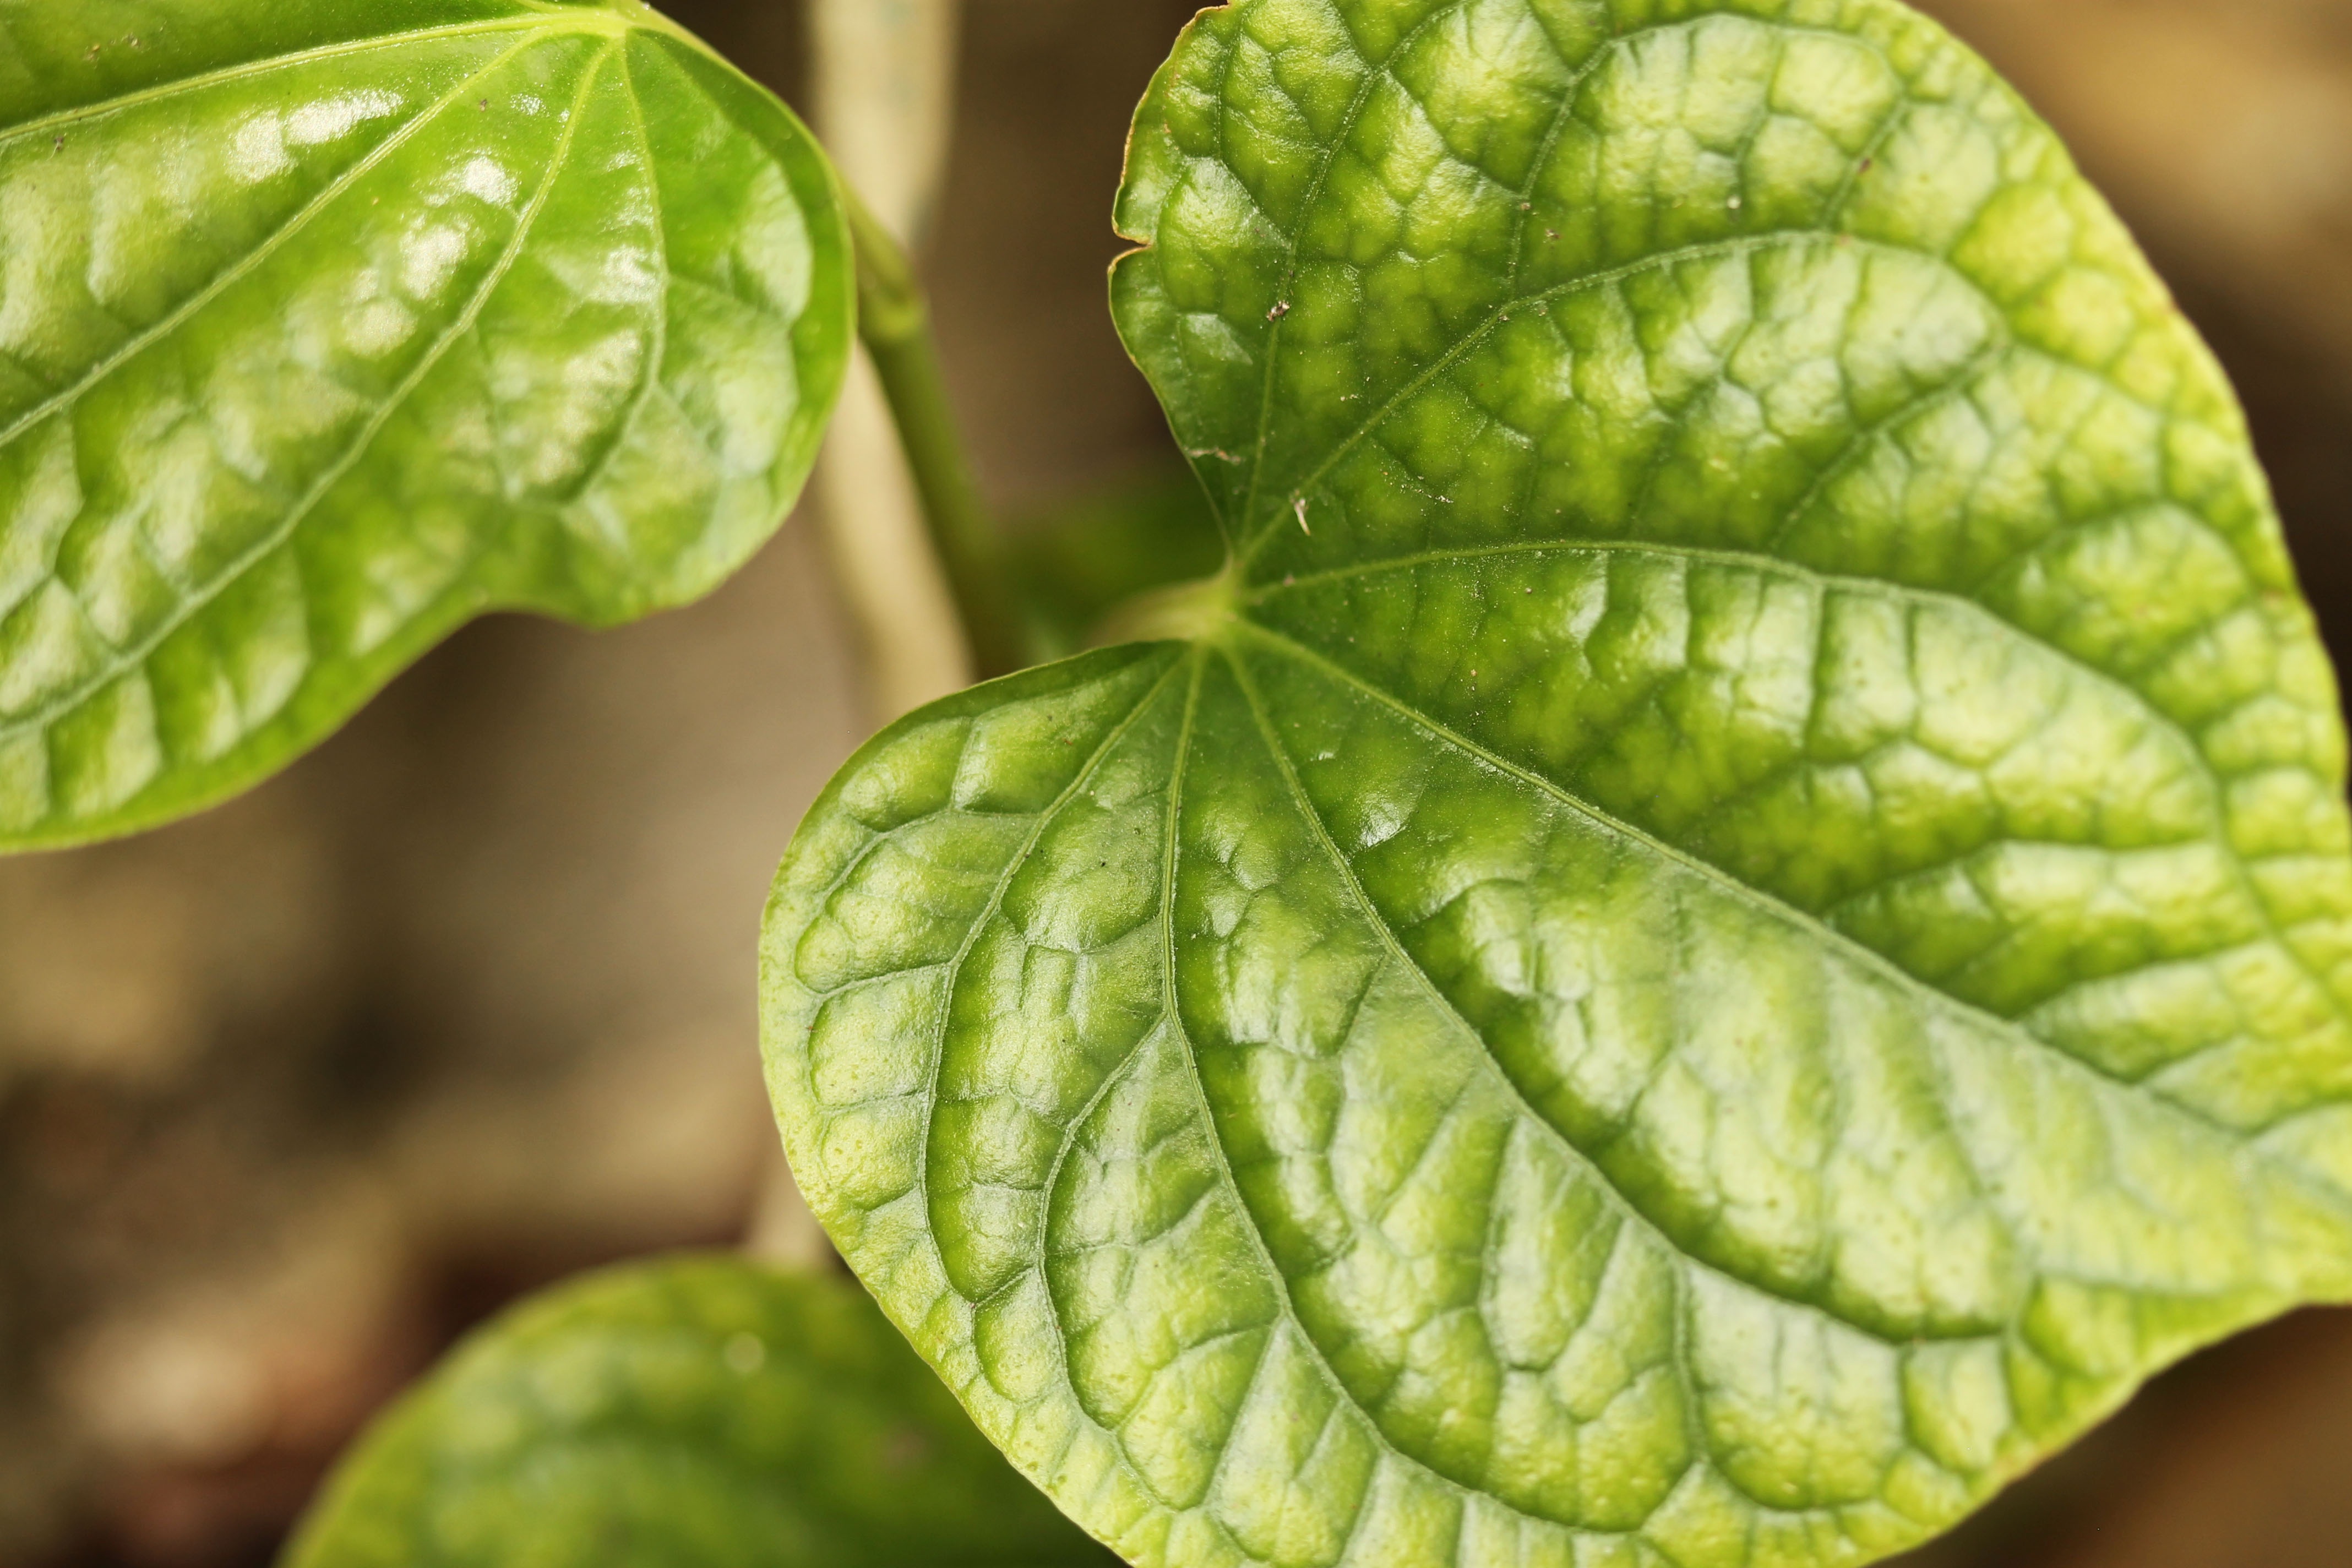
plant, leaf, flower, food, green, herb, produce, vegetable, botany, flora, thailand, gourd, close up, beautiful, by nature, autumn leaves, macro photography, flowering plant, annual plant, land plant